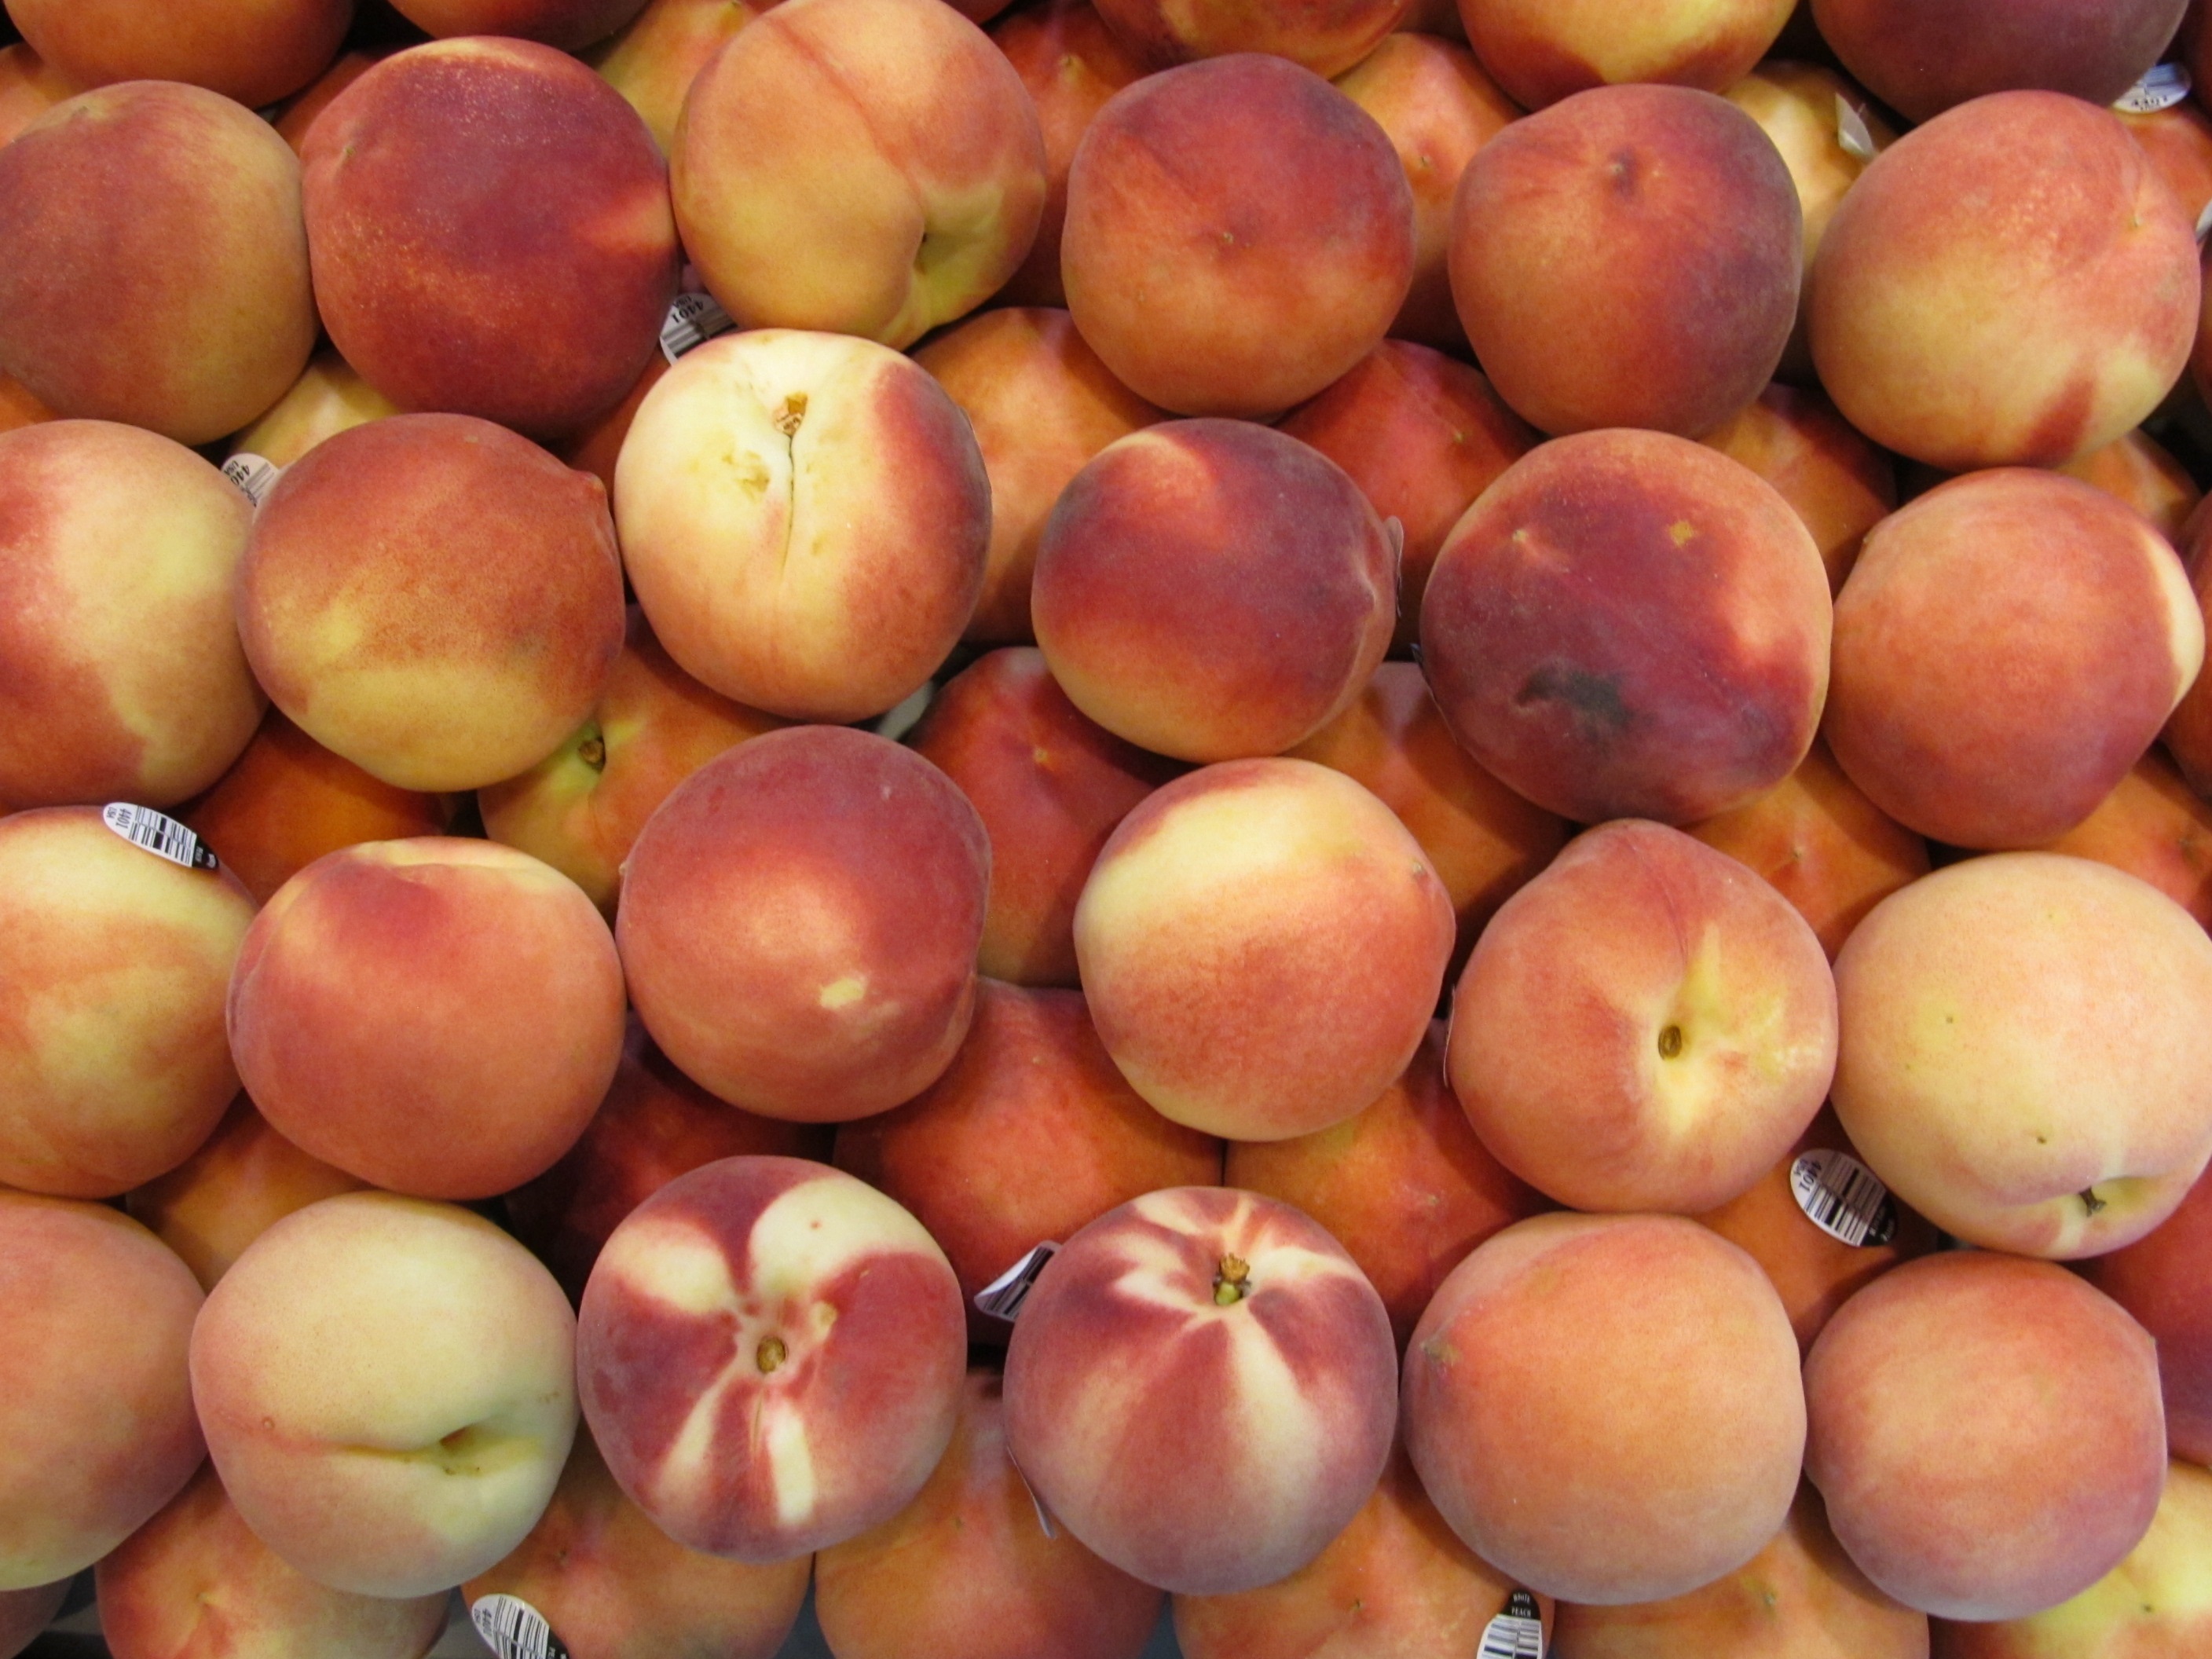
plant, fruit, sweet, ripe, orange, food, produce, natural, fresh, colorful, yellow, juicy, healthy, freshness, close up, apricot, peach, foods, raw, peaches, whole, flowering plant, rose family, nectarine, damson, land plant, rose order, pluot, camu camu